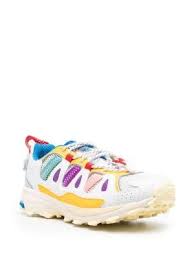
Label: Sneaker